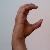
The image shows a hand gesture representing the letter 'C' in Indian Sign Language.